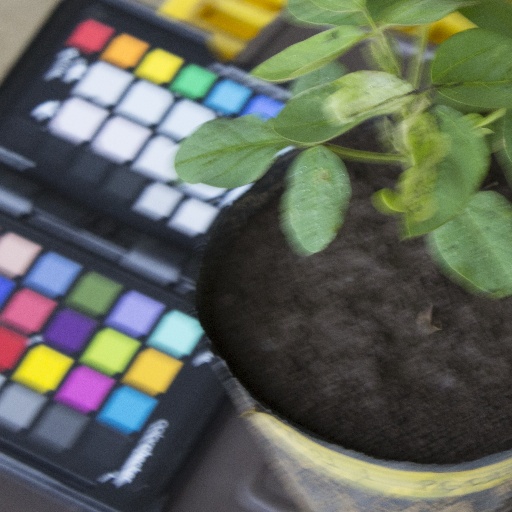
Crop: soybean